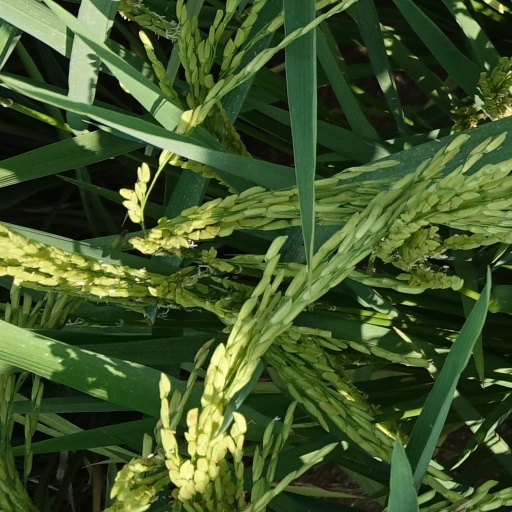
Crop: rice